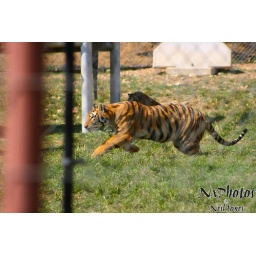
I caught this tiger stalking its prey, and then running up only to be shut down by a fence....